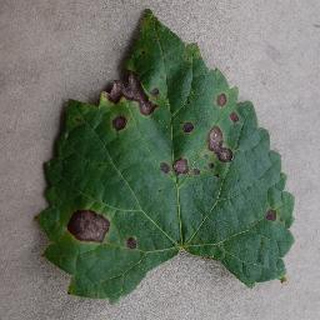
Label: grape_black_rot